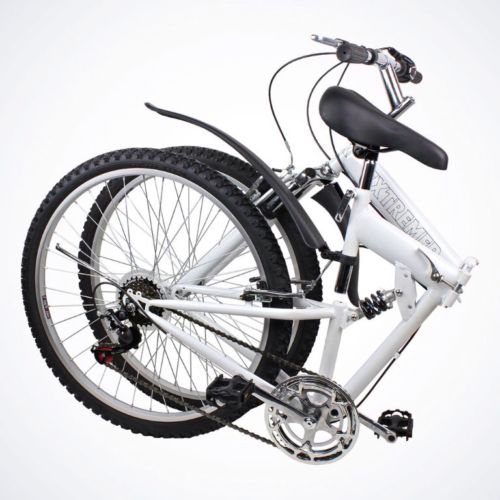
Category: bicycle